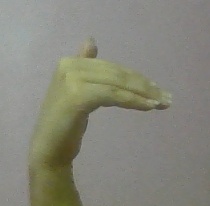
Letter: khaa